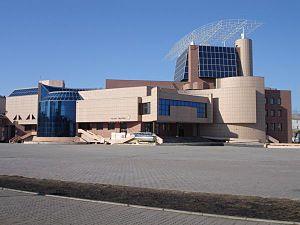
Iakoutsk ou Yakoutsk, est une ville de Russie, en Sibérie centrale. La ville, incluse dans la région économique d'Extrême-Orient, est la capitale de la république de Sakha. Sa population s'élève à 307 911 habitants en 2017.